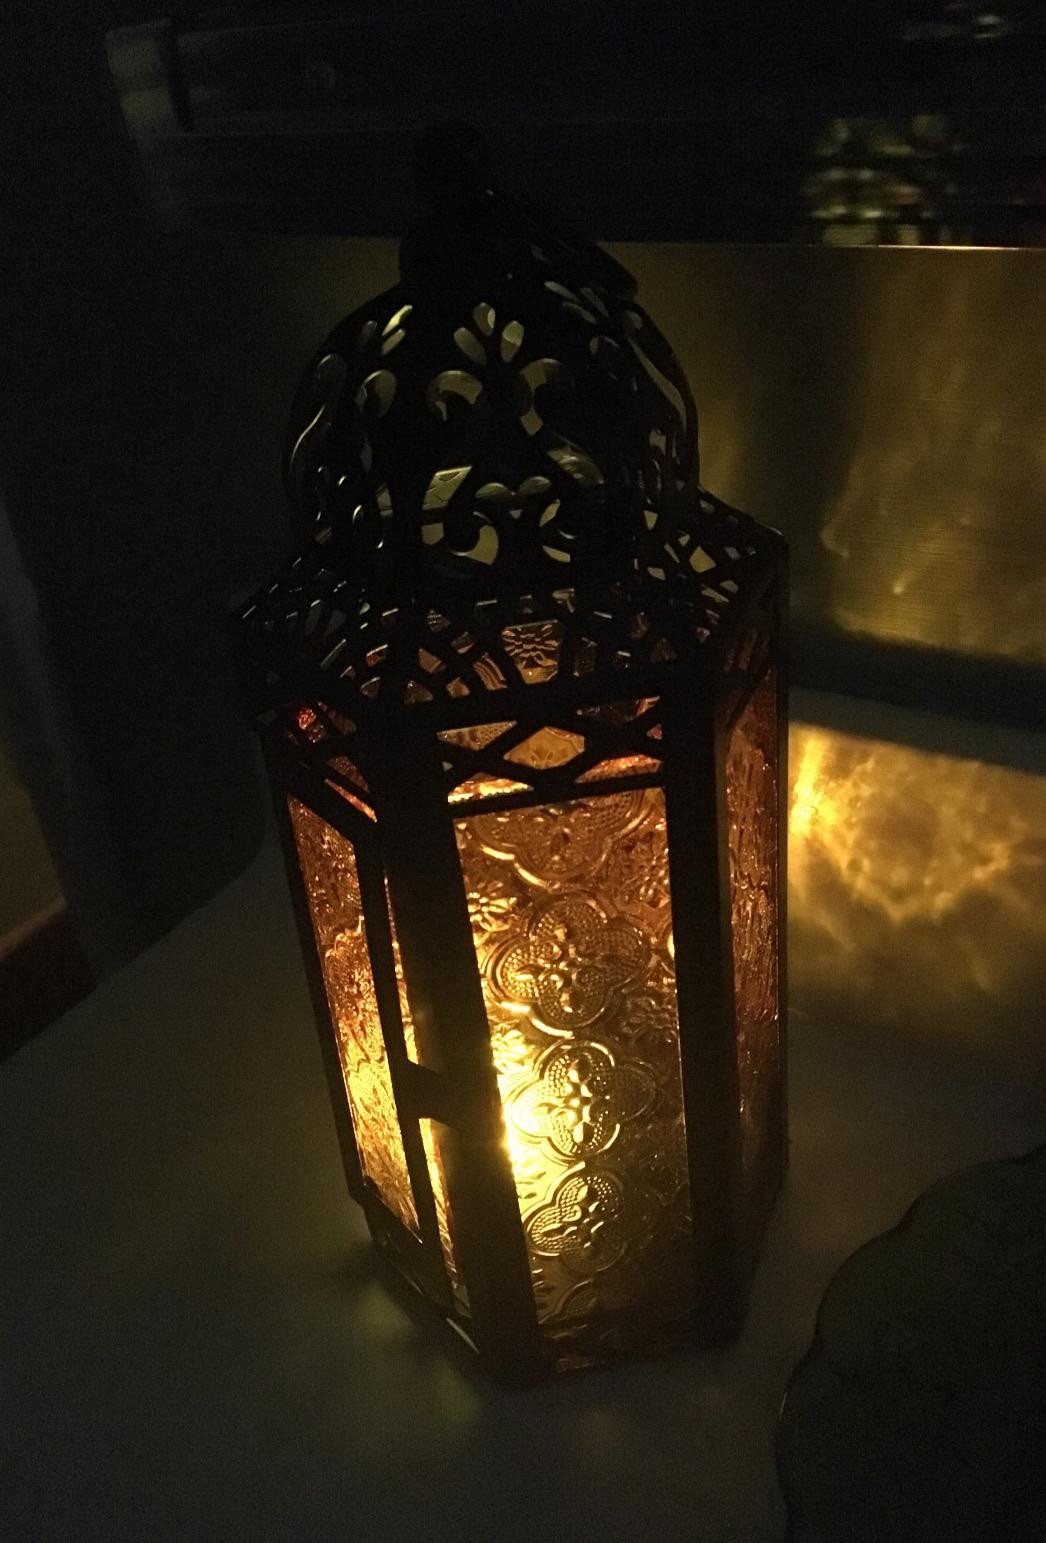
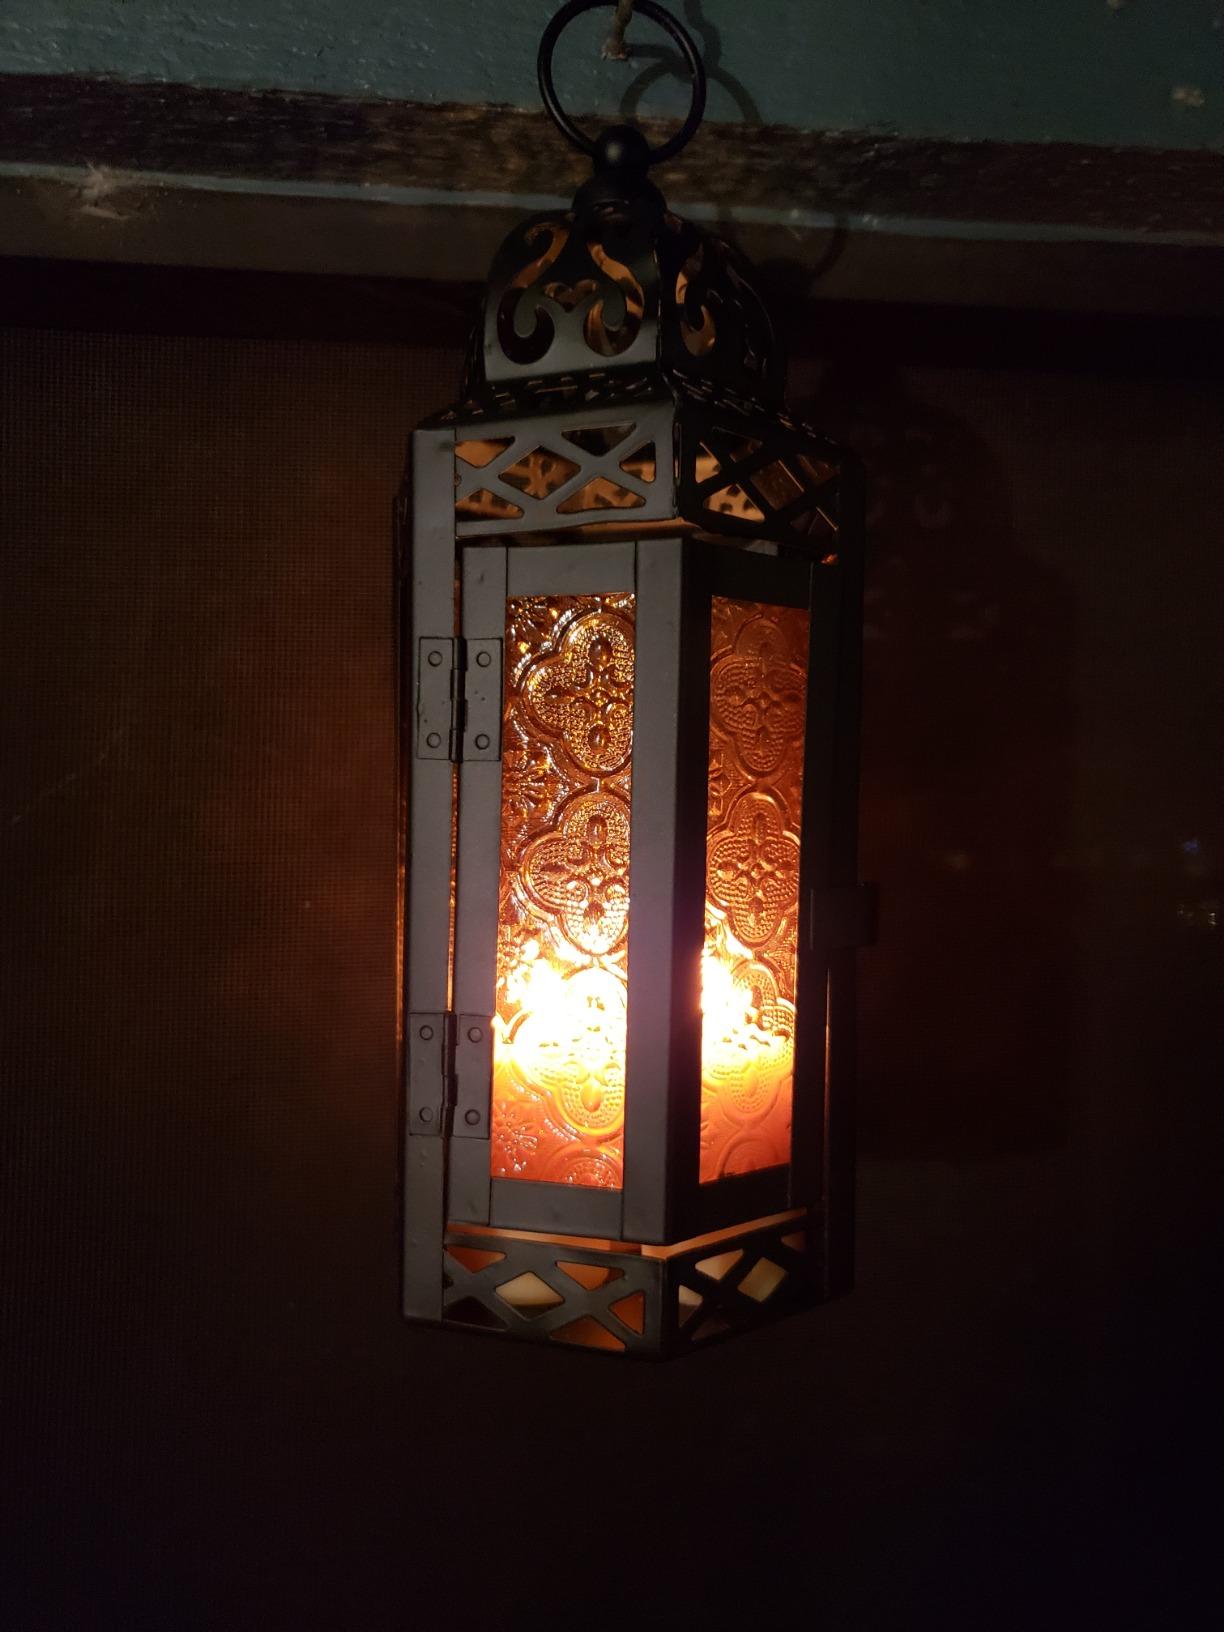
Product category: lantern
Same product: yes